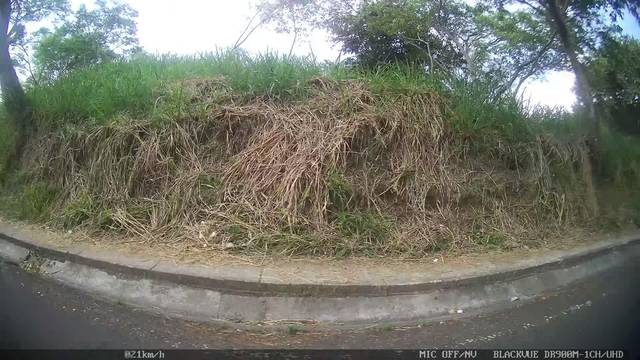
Region: Colombia
Coordinates: 3.452, -76.557